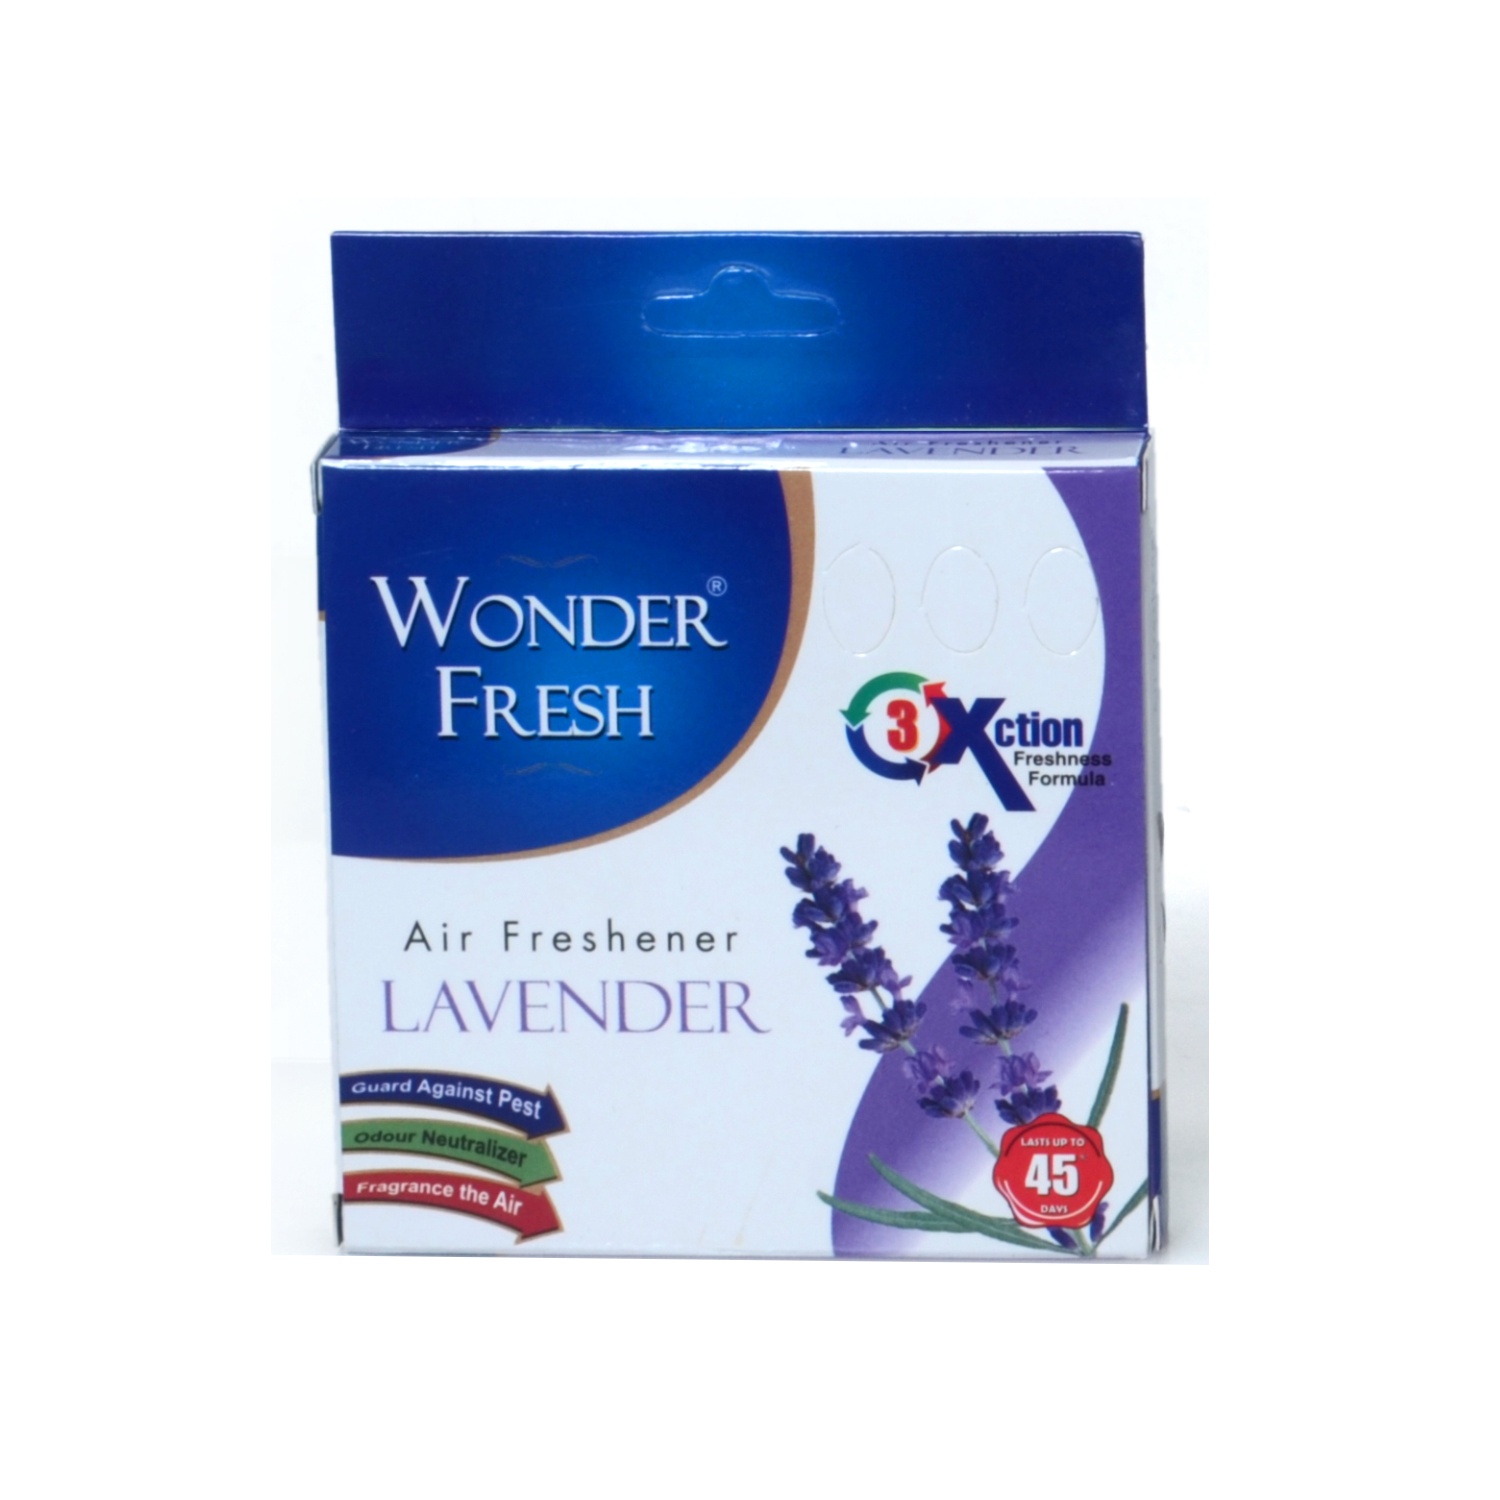
1327 Air Freshener Blocks  (50g)
" Air Freshener Blocks (50g) There are multiple ways for cleaning your bathrooms- Phenyl mopping, buckets of water, toilet cleaner and the occasional swipe of acid. Along with this the latest fittings and new sanitary wares makes your bathrooms look good too. Bathroom Air Freshener is the answer to your question. With its special odour-busters it removes mal-odours and keeps your bathrooms fresh and fragrant. Bathroom Air freshener Blocks removes mal-odours from your bathroom. Its special odour busters keep bathroom fresh and Fragrant. It Keeps our bathroom fragrant for days Physical Dimension Weight (Gm) :- 54 Length (Cm) :- 7 Breadth (Cm) :- 2 Height (Cm) :- 10 "
Brand: Wukusy
Category: Home & Garden > Decor > Home Fragrances > Air Fresheners